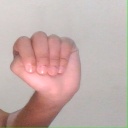
अक्षर: ठ